Kevin Danaher (activist)

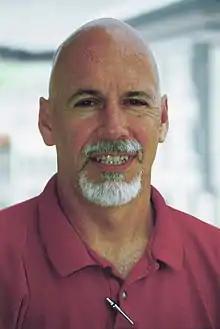

Kevin Danaher (born July 11, 1950) is an American author and anti-globalization activist. With his wife Medea Benjamin and activist Kirsten Irgens-Moller, he co-founded Global Exchange, a social justice and anti-globalization non-governmental organization based in San Francisco, California. He is the founder and executive co-producer of the Green Festivals and he is executive Director of the Global Citizen Center. He received his Ph.D. in sociology from the University of California, Santa Cruz.